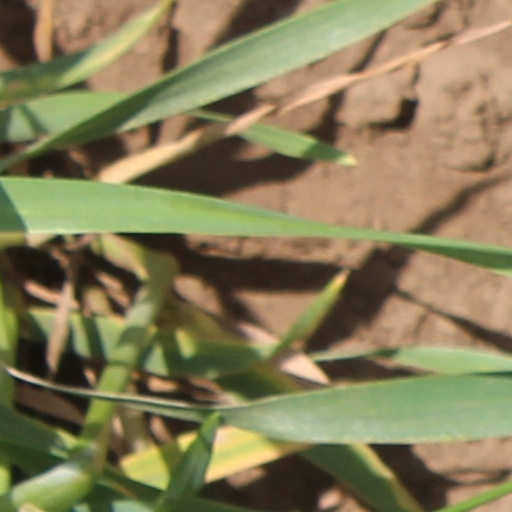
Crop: wheat